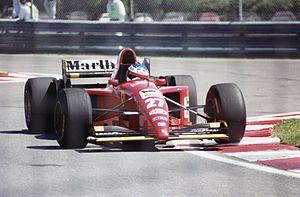
La Scuderia Ferrari fondée en 1929 par Enzo Ferrari, est depuis 1947 la branche chargée de l'engagement en compétition des voitures de la marque Ferrari. De nos jours, la Scuderia Ferrari a exclusivement recentré son activité sur le championnat du monde de Formule 1, dont elle est à la fois une pionnière et un pilier, détenant la plupart des records.
La Ferrari 412 T2 est la monoplace de Formule 1 engagée par l'écurie italienne Ferrari dans le cadre du championnat du monde de Formule 1 1995. Elle est pilotée par le Français Jean Alesi et l'Autrichien Gerhard Berger. Le pilote d'essais est l'Italien Nicola Larini.
Jean Alesi, né Giovanni Alesi le 11 juin 1964 à Montfavet sur la commune d'Avignon, est un pilote automobile français d'origine sicilienne. Il a notamment participé durant treize saisons au championnat du monde de Formule 1, remportant une victoire et terminant trente-deux fois sur le podium. Jean Alesi est marié à l'actrice japonaise Kumiko Gotō et a quatre enfants dont un a pour parrain le pilote automobile Alain Prost.
John Barnard, né le 4 mai 1946 à Wembley, est un ingénieur britannique. Spécialisé dans les sports mécaniques, il a été l'un des techniciens les plus réputés du monde de la Formule 1 dans les années 1980 et 1990, et a conçu des monoplaces victorieuses pour le compte des écuries McLaren, Ferrari et Benetton. À partir de 2003, et jusqu'à la disparition de l'écurie, John Barnard était le directeur technique de l'écurie de Kenny Roberts en MotoGP.
Le Grand Prix automobile du Brésil 1995, disputé sur l'Autodromo José Carlos Pace à São Paulo au Brésil le 26 mars 1995, est la vingt-troisième édition du Grand Prix, le 565ᵉ Grand Prix de Formule 1 couru depuis 1950 et la première manche du championnat 1995.
Avignon est une ville de France impliquée dans de nombreuses disciplines sportives. Le doyen des clubs de la cité des Papes est le Sporting olympique avignonnais XIII fondé en 1916 en tant que club de rugby à XV avant de passer au rugby à XIII en 1944. Plusieurs clubs de la ville côtoient ou ont côtoyé l'Élite de leur sport, comme l'Athlétic Club Arles-Avignon et l'Avignon Football 84 en football, le Sporting olympique avignonnais XIII en rugby à XIII, l'ES Avignon en basket-ball ou l'Avignon Volley-Ball en volley-ball.
Le Grand Prix automobile du Canada 1995, disputé sur le Circuit Gilles-Villeneuve sur l'île Notre-Dame au Canada le 11 juin 1995, est la trente-troisième édition du Grand Prix, le 570ᵉ Grand Prix de Formule 1 couru depuis 1950 et la sixième manche du championnat 1995.